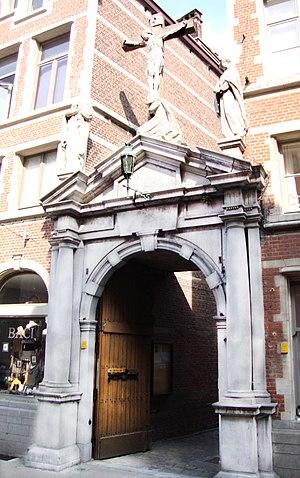
Cette page regroupe l'ensemble des monuments classés du quartier de Meir dans la ville d'Anvers.